ELTE Faculty of Law

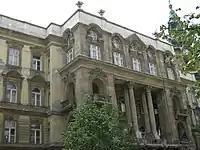
The Faculty of Law at Egyetem tér in Belváros-Lipótváros

The Faculty of Law was founded in 1667, 32 years later the foundation of Eötvös Loránd University. Between 1667 and 1872, law education was only at the Faculty of Law in Hungary. Since the foundation of the Babeș-Bolyai University (at that time called Franz Joseph University) in 1872, there had been more universities offering courses on law.